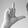
ASL letter: L